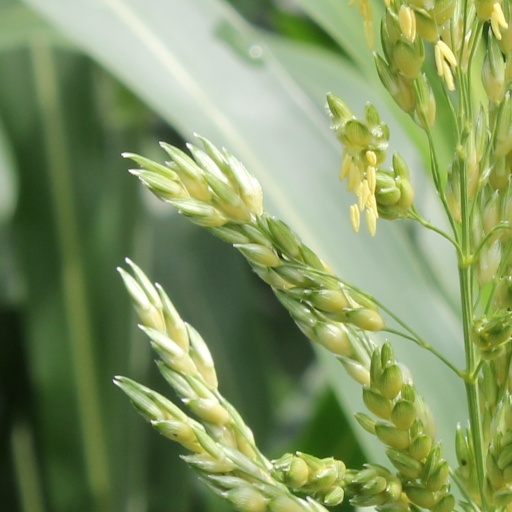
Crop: sorghum